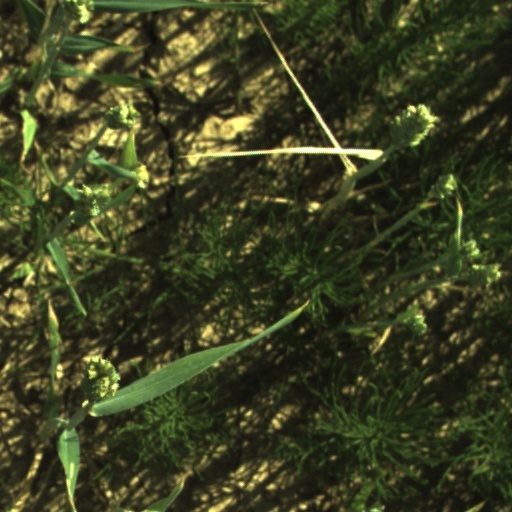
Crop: wheat